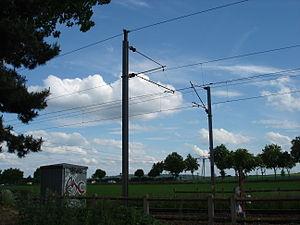
La caténaire 25 kv 50 hz, de la ligne de Saint-Cyr à Surdon, à Méré (78).
La ligne de Saint-Cyr à Surdon est une ligne du réseau ferré national français à écartement standard et double voie. Elle est empruntée par les trains de la relation de Paris-Montparnasse à Granville et par ceux de la ligne N du Transilien de la branche de Paris à Dreux.
La ligne N du Transilien, plus souvent simplement dénommée ligne N, est une ligne de trains de banlieue qui dessert l'ouest de l'Île-de-France. Elle relie Paris-Montparnasse à Mantes-la-Jolie, Dreux et Rambouillet.